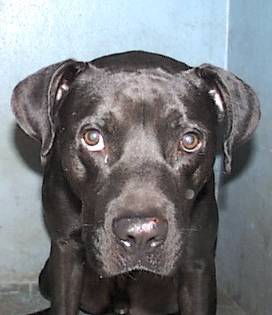
Label: dog